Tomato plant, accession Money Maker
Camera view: vertical (180 deg); turntable rotation: 90 degrees
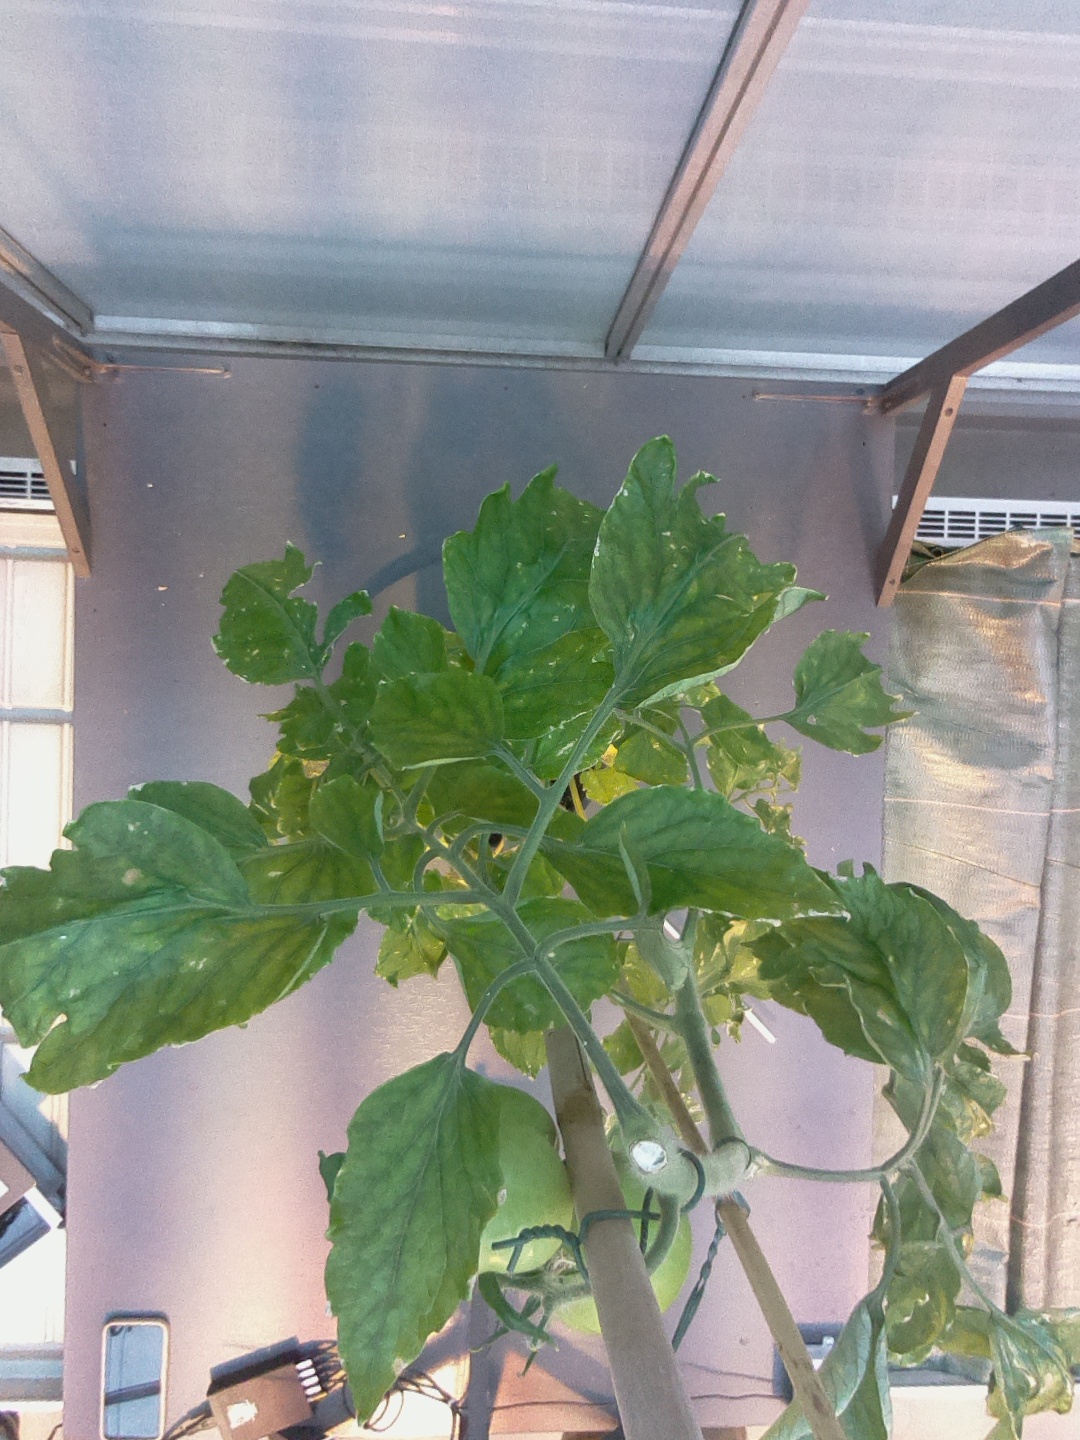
BBCH growth stage 77: 70%-80% of final fruit size